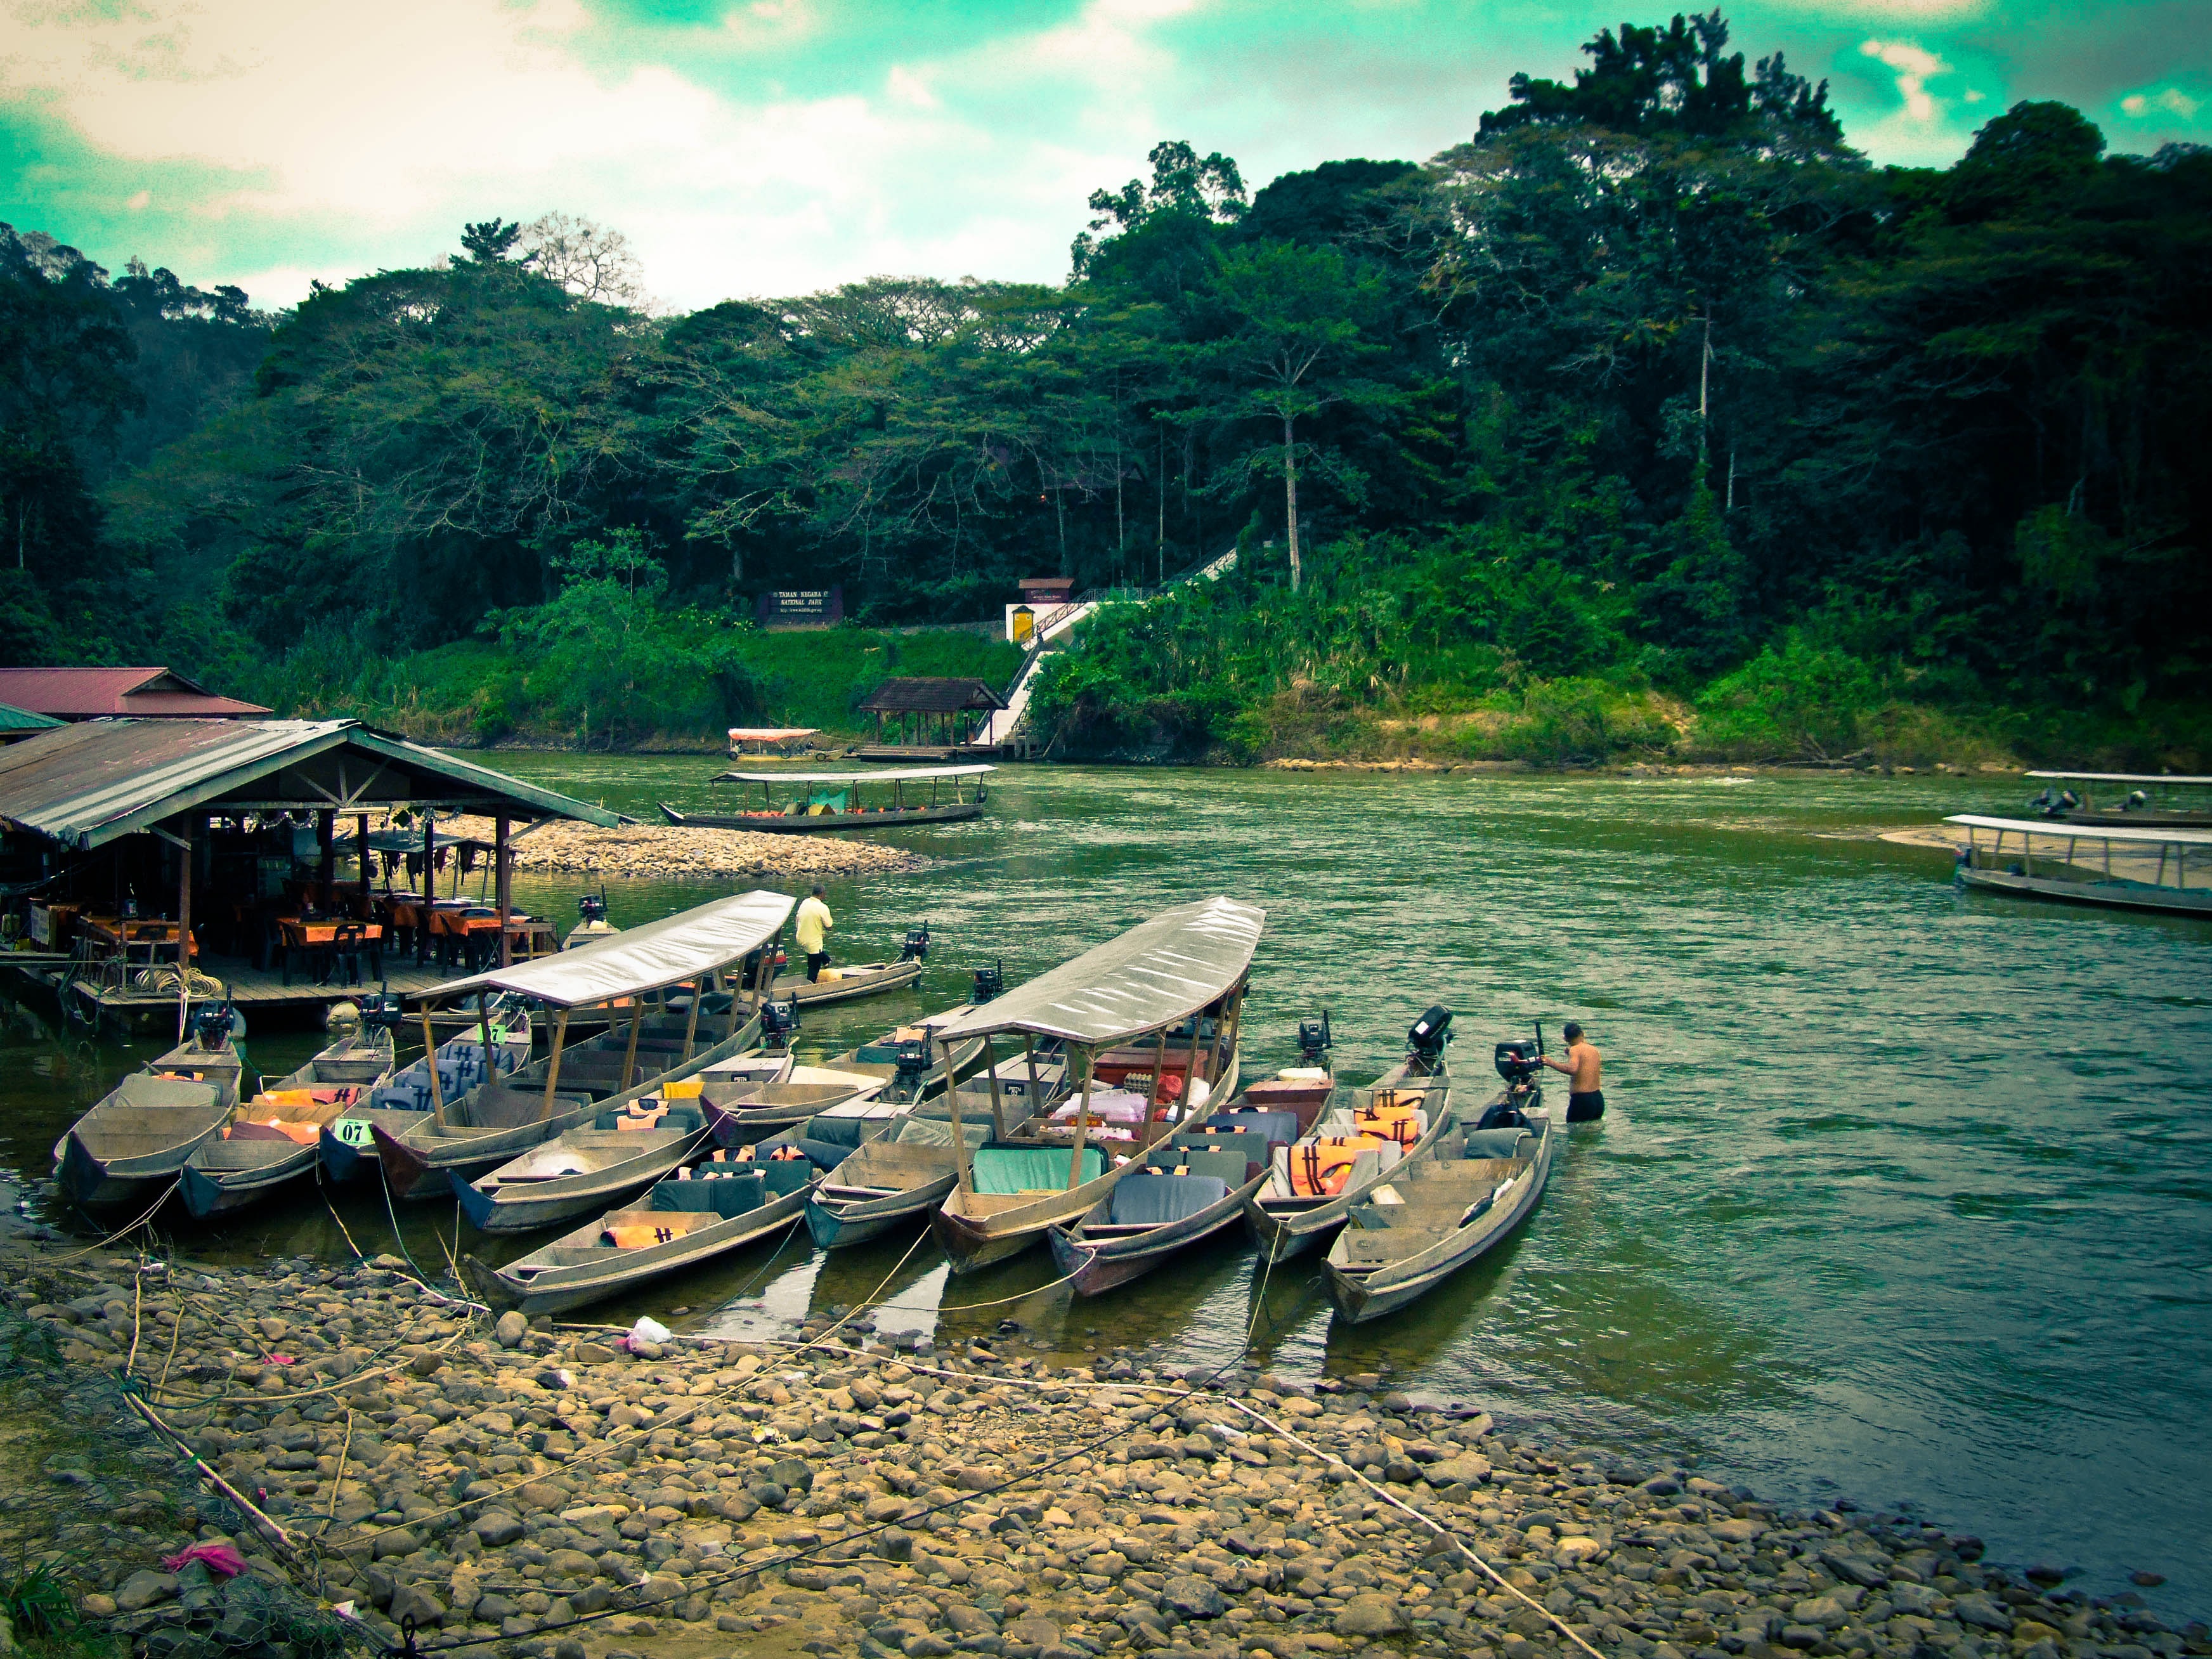
landscape, sea, tree, nature, forest, rope, plant, wood, sport, boat, bridge, rain, lake, adventure, river, walkway, tourist, travel, walk, environment, green, canopy, high, vehicle, jungle, tropical, color, natural, park, holiday, bay, asia, extreme, tourism, trip, climb, catwalk, cruise, national, scary, tour, fun, boating, rainforest, danger, malaysia, pahang, watercraft rowing, taman, negara